University of Notre Dame Australia

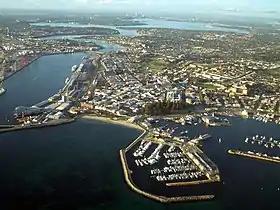
Fremantle, now a university town, is the port city for the Greater Perth region

Peter Tannock, who headed the Catholic Education Office of Western Australia, discussed these concerns with William Foley, the then Archbishop of Perth. They enlisted the help of Catholic businessperson Denis Horgan, also a childhood friend to Peter and founder of the Leeuwin Estate, who they hoped could provide financial assistance. Horgan, who had previously envisioned a private university in the state, was supportive of the idea so long as the institution would provide more than just teacher education, believing that a more comprehensive university would have greater fundraising potential from the state's Catholics.